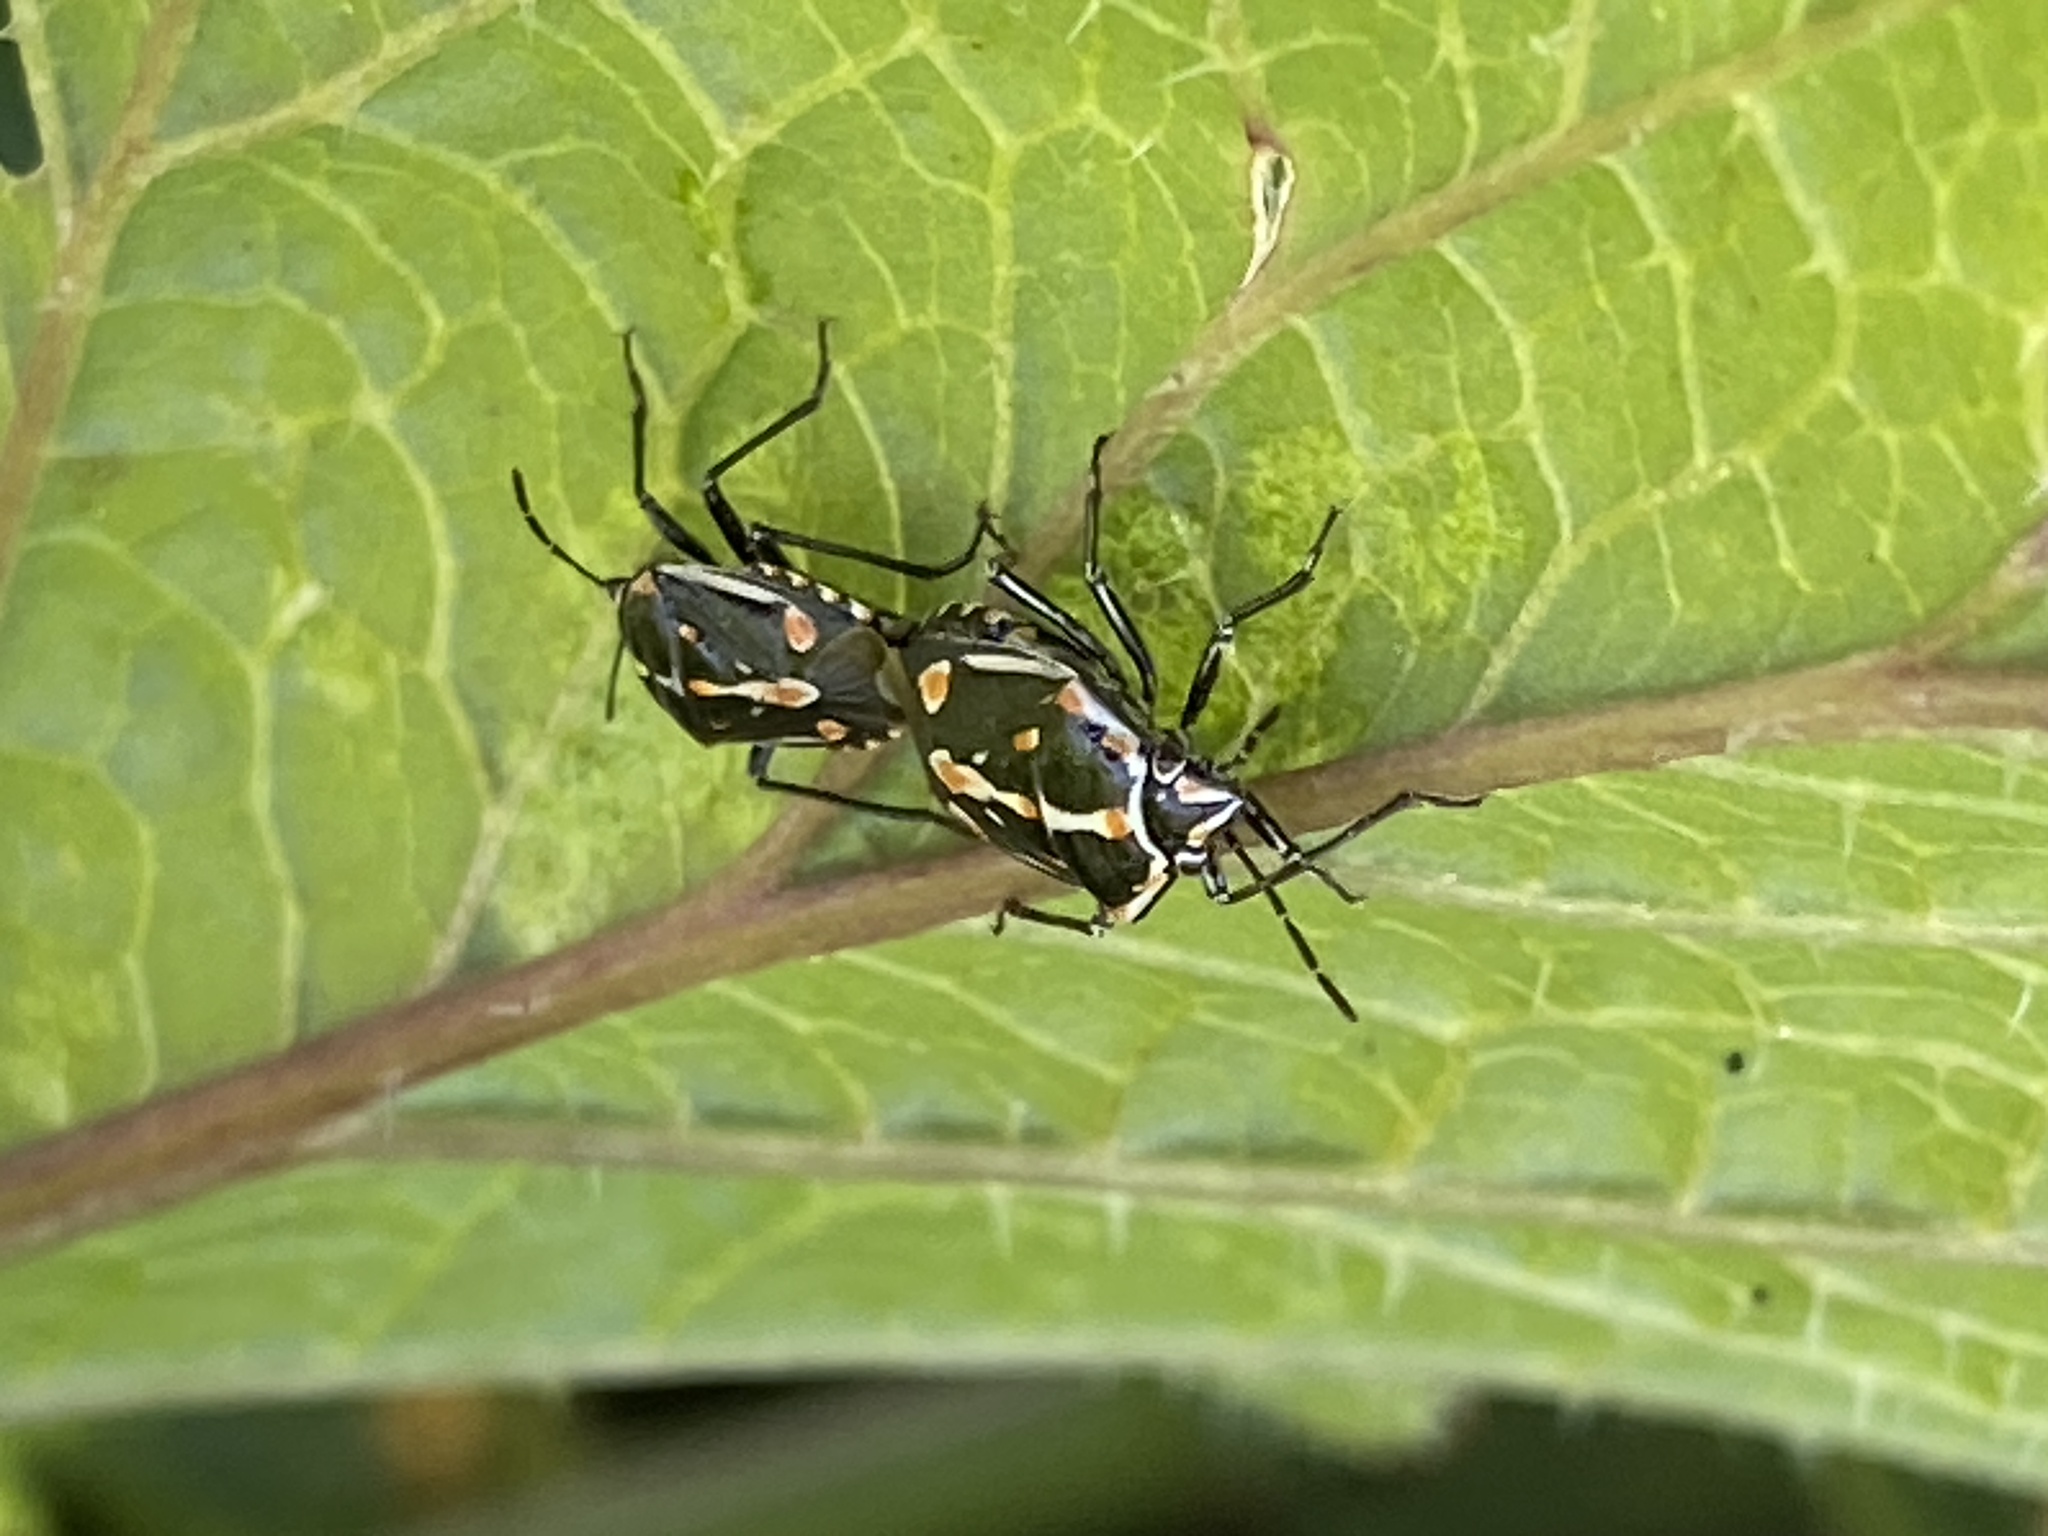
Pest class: stink_bug